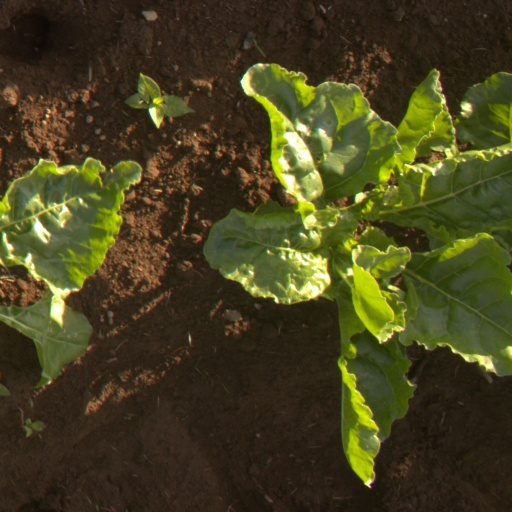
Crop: sugar beet